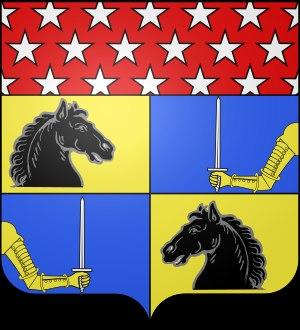
Le titre de duc de Trévise a été créé en 1808 par Napoléon Iᵉʳ pour le maréchal Mortier.